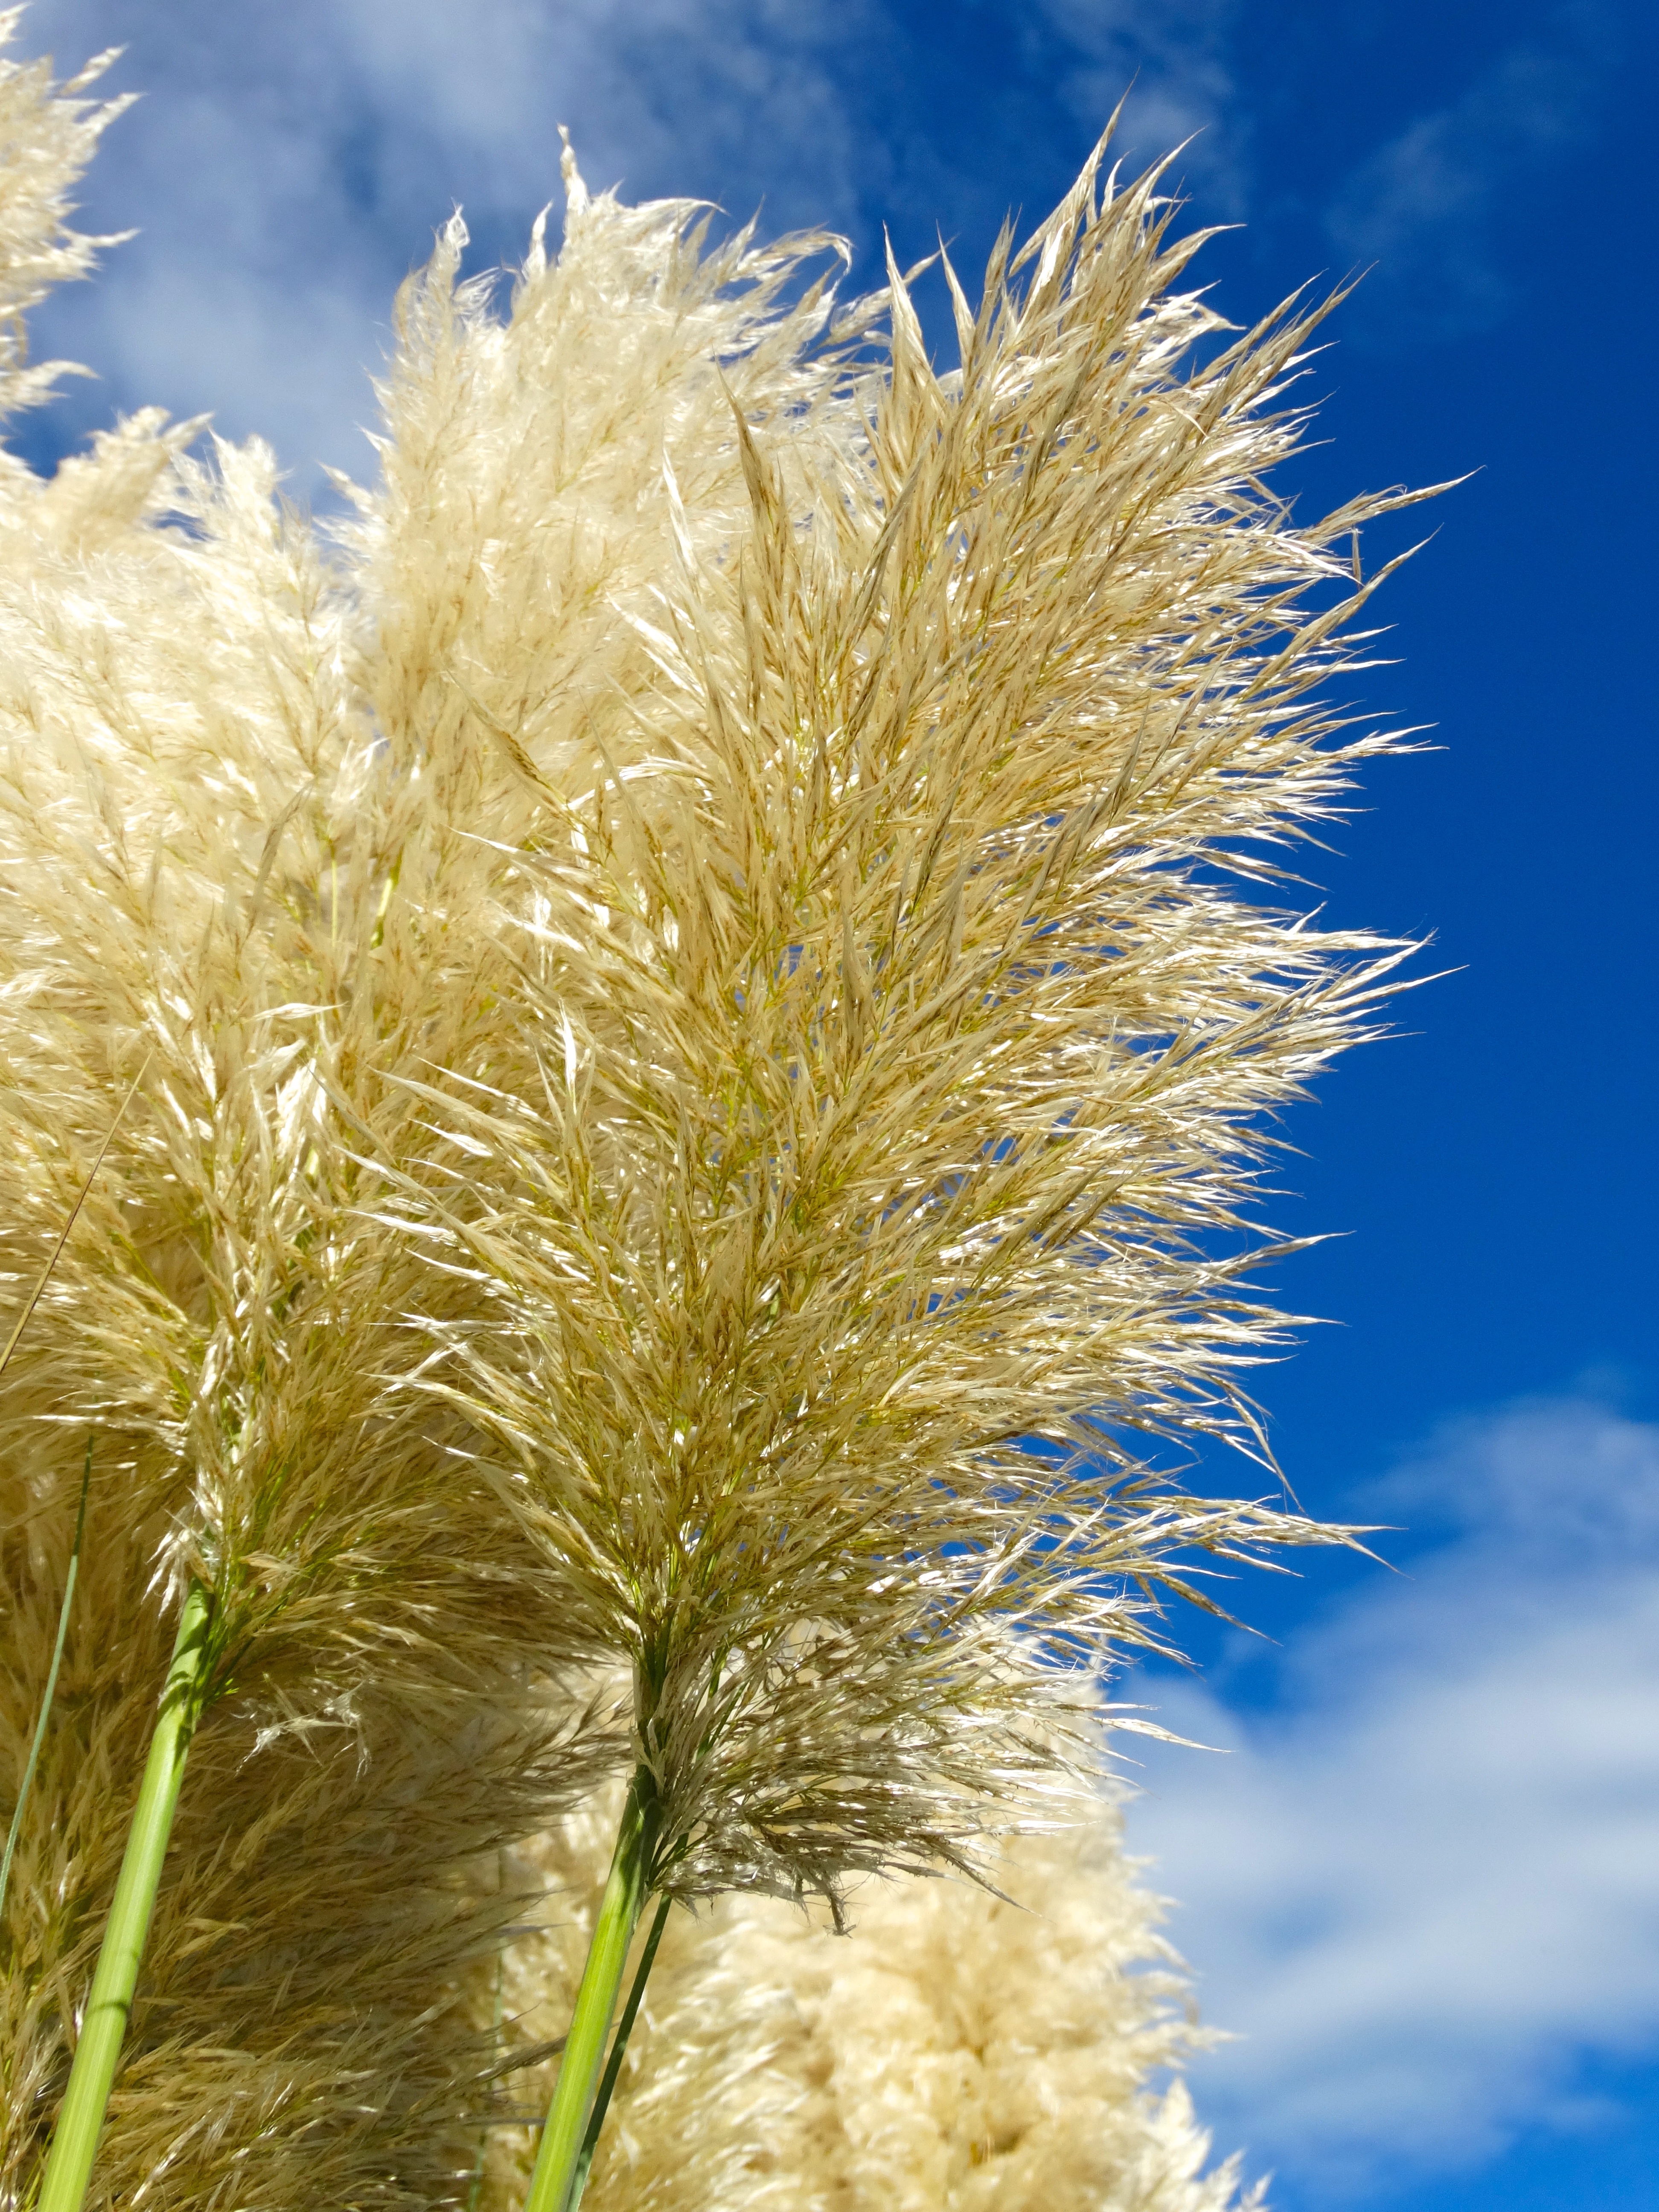
tree, nature, grass, branch, plant, sky, field, sunlight, leaf, flower, frost, food, fluffy, flora, macro photography, airy, flowering plant, pampas grass, grass family, plant stem, woody plant, land plant, arecales